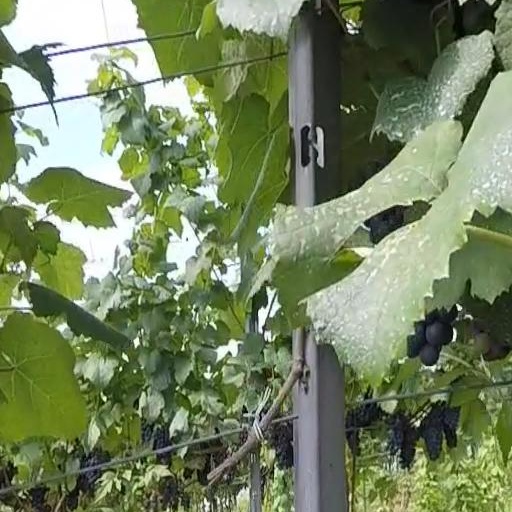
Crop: grape